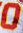
Number: 0